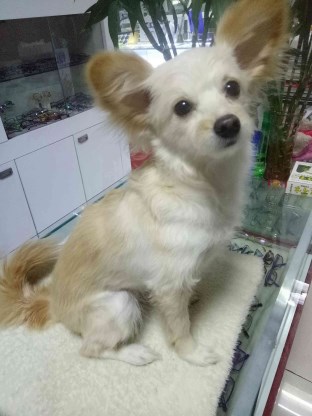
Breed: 253-n000107-Japanese_Spitzes